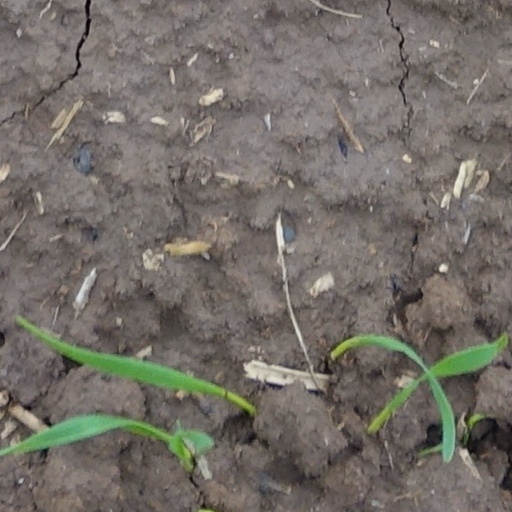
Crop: wheat